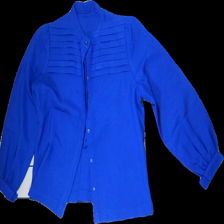
View: front
Type: Blouse
Category: Ladies
Brand: Not in the list
Brand text on label: Not applicable
Colors: Blue
Material: 100% Poly
Cut: Regular
Season: All
Price range: 100-150
Recommended usage: Reuse
Comment: Vintage